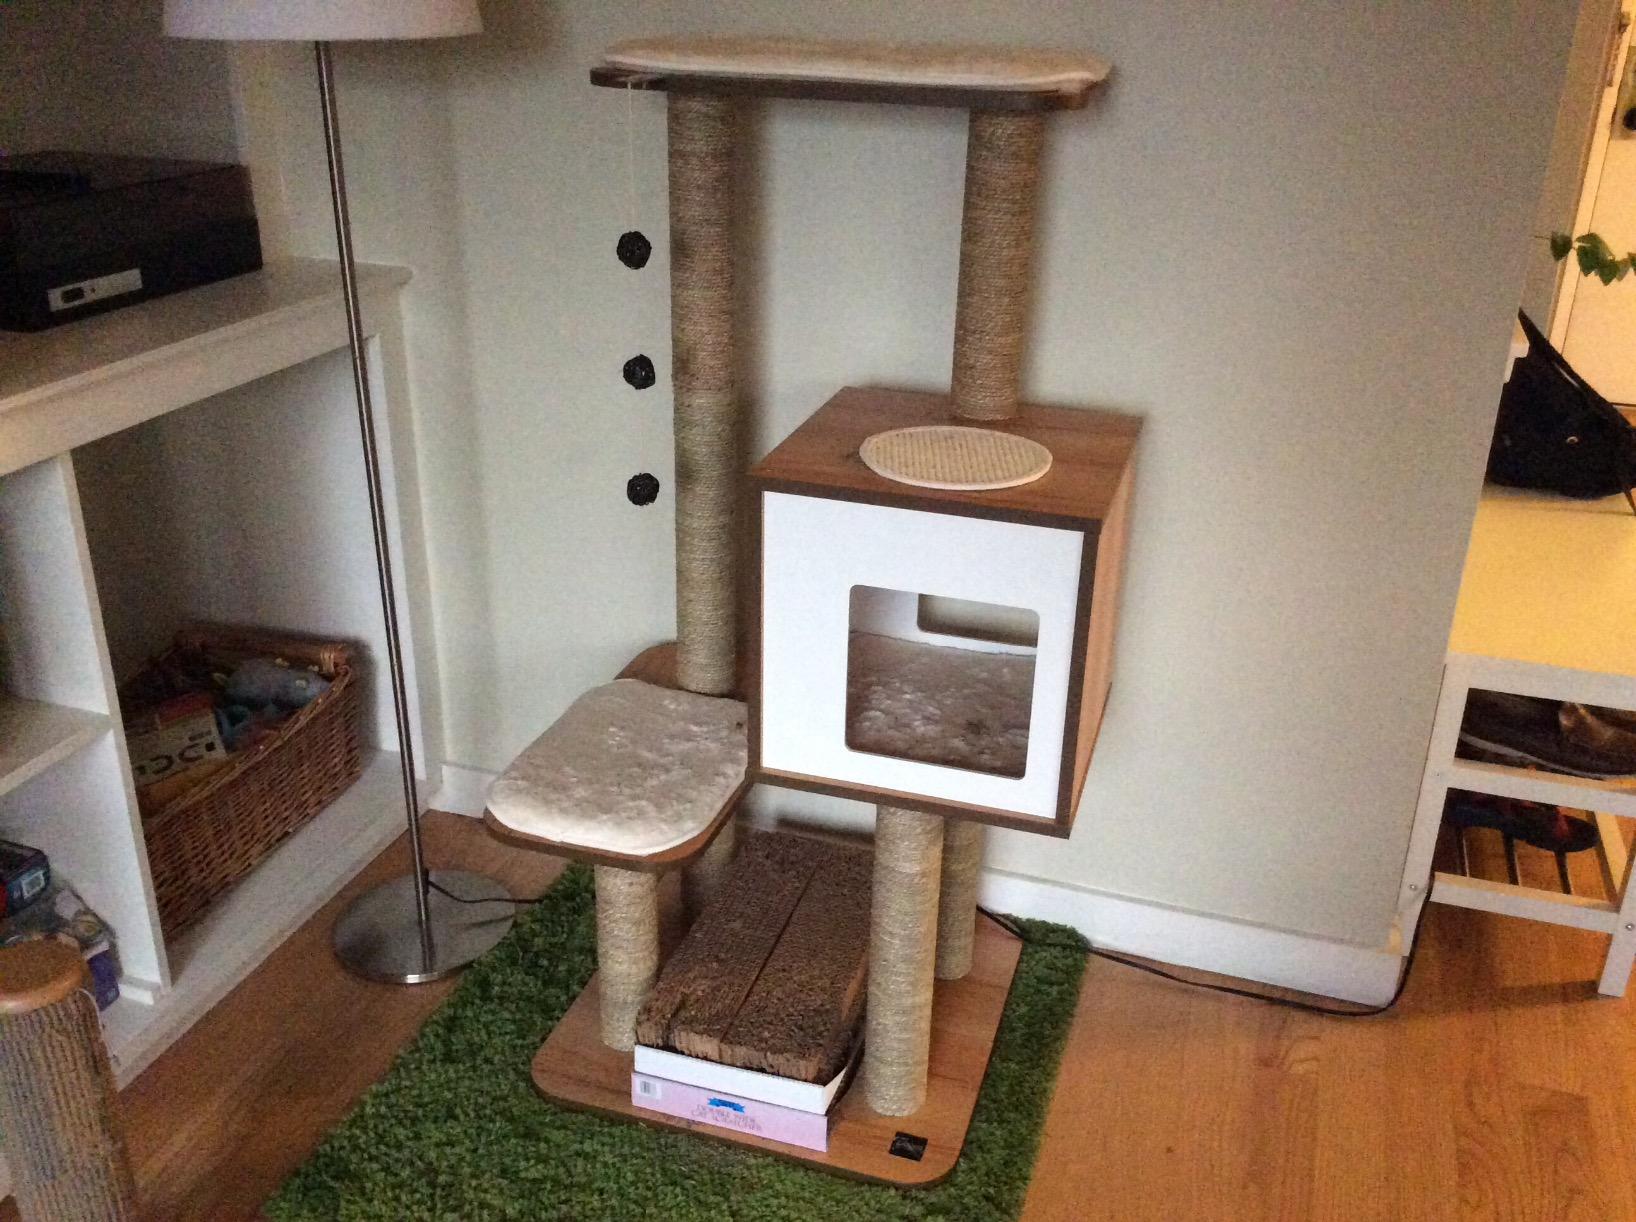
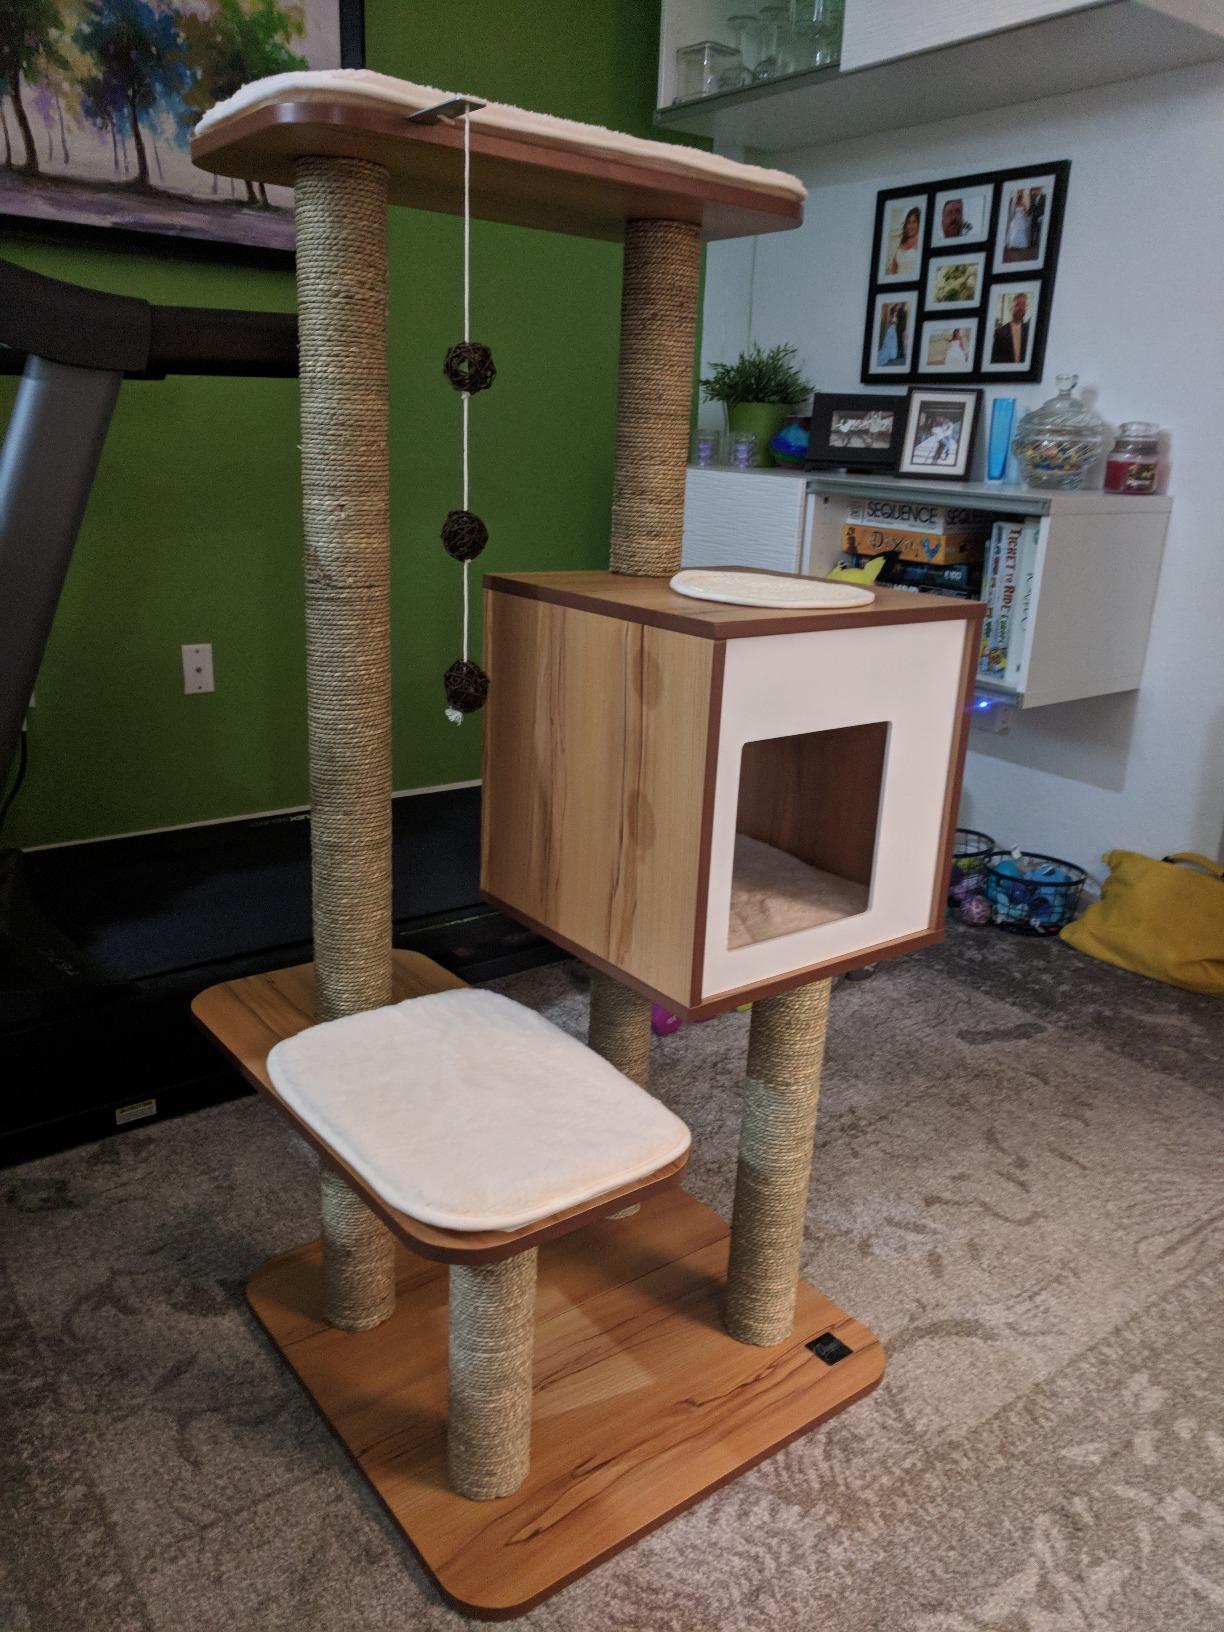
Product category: items_cat tree
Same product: yes